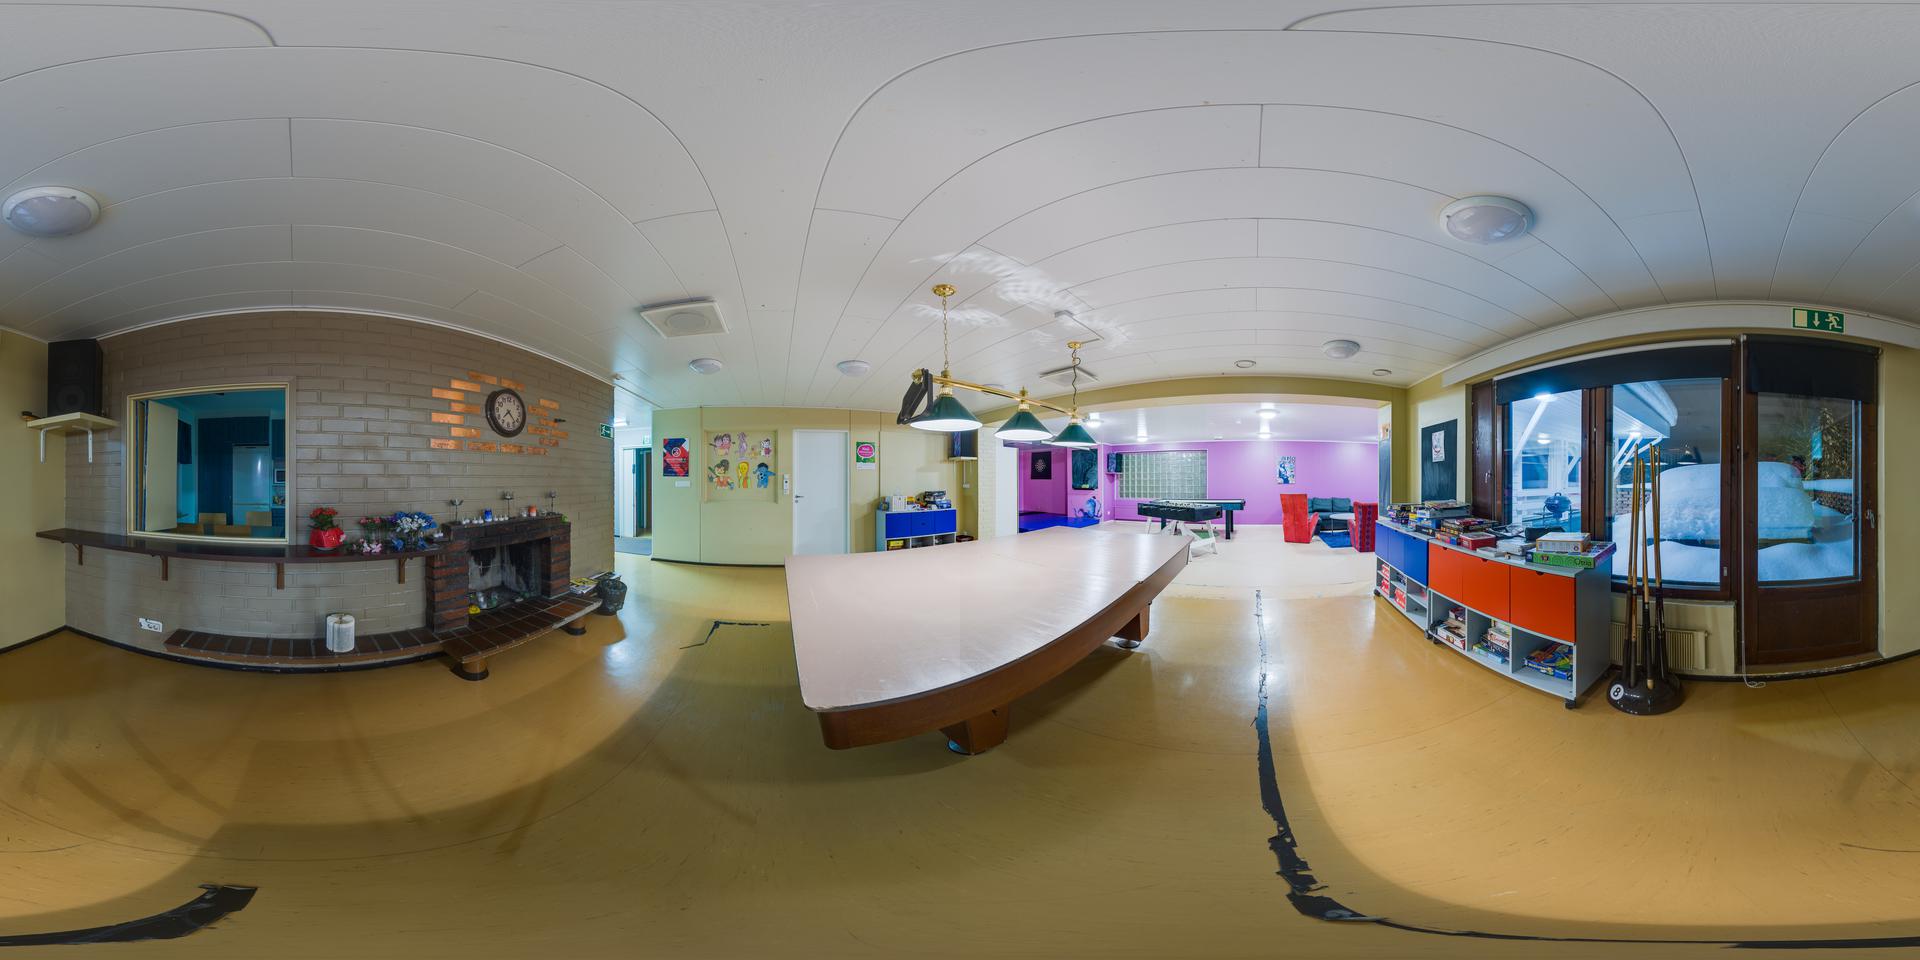
Referred object: the round wall clock above the fireplace

Referred object: the large covered pool table